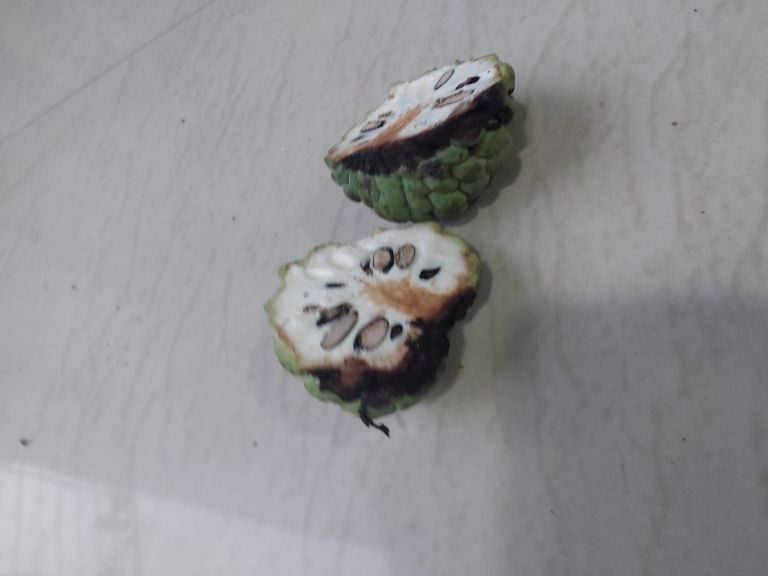
Disease label: Diplodia Rot